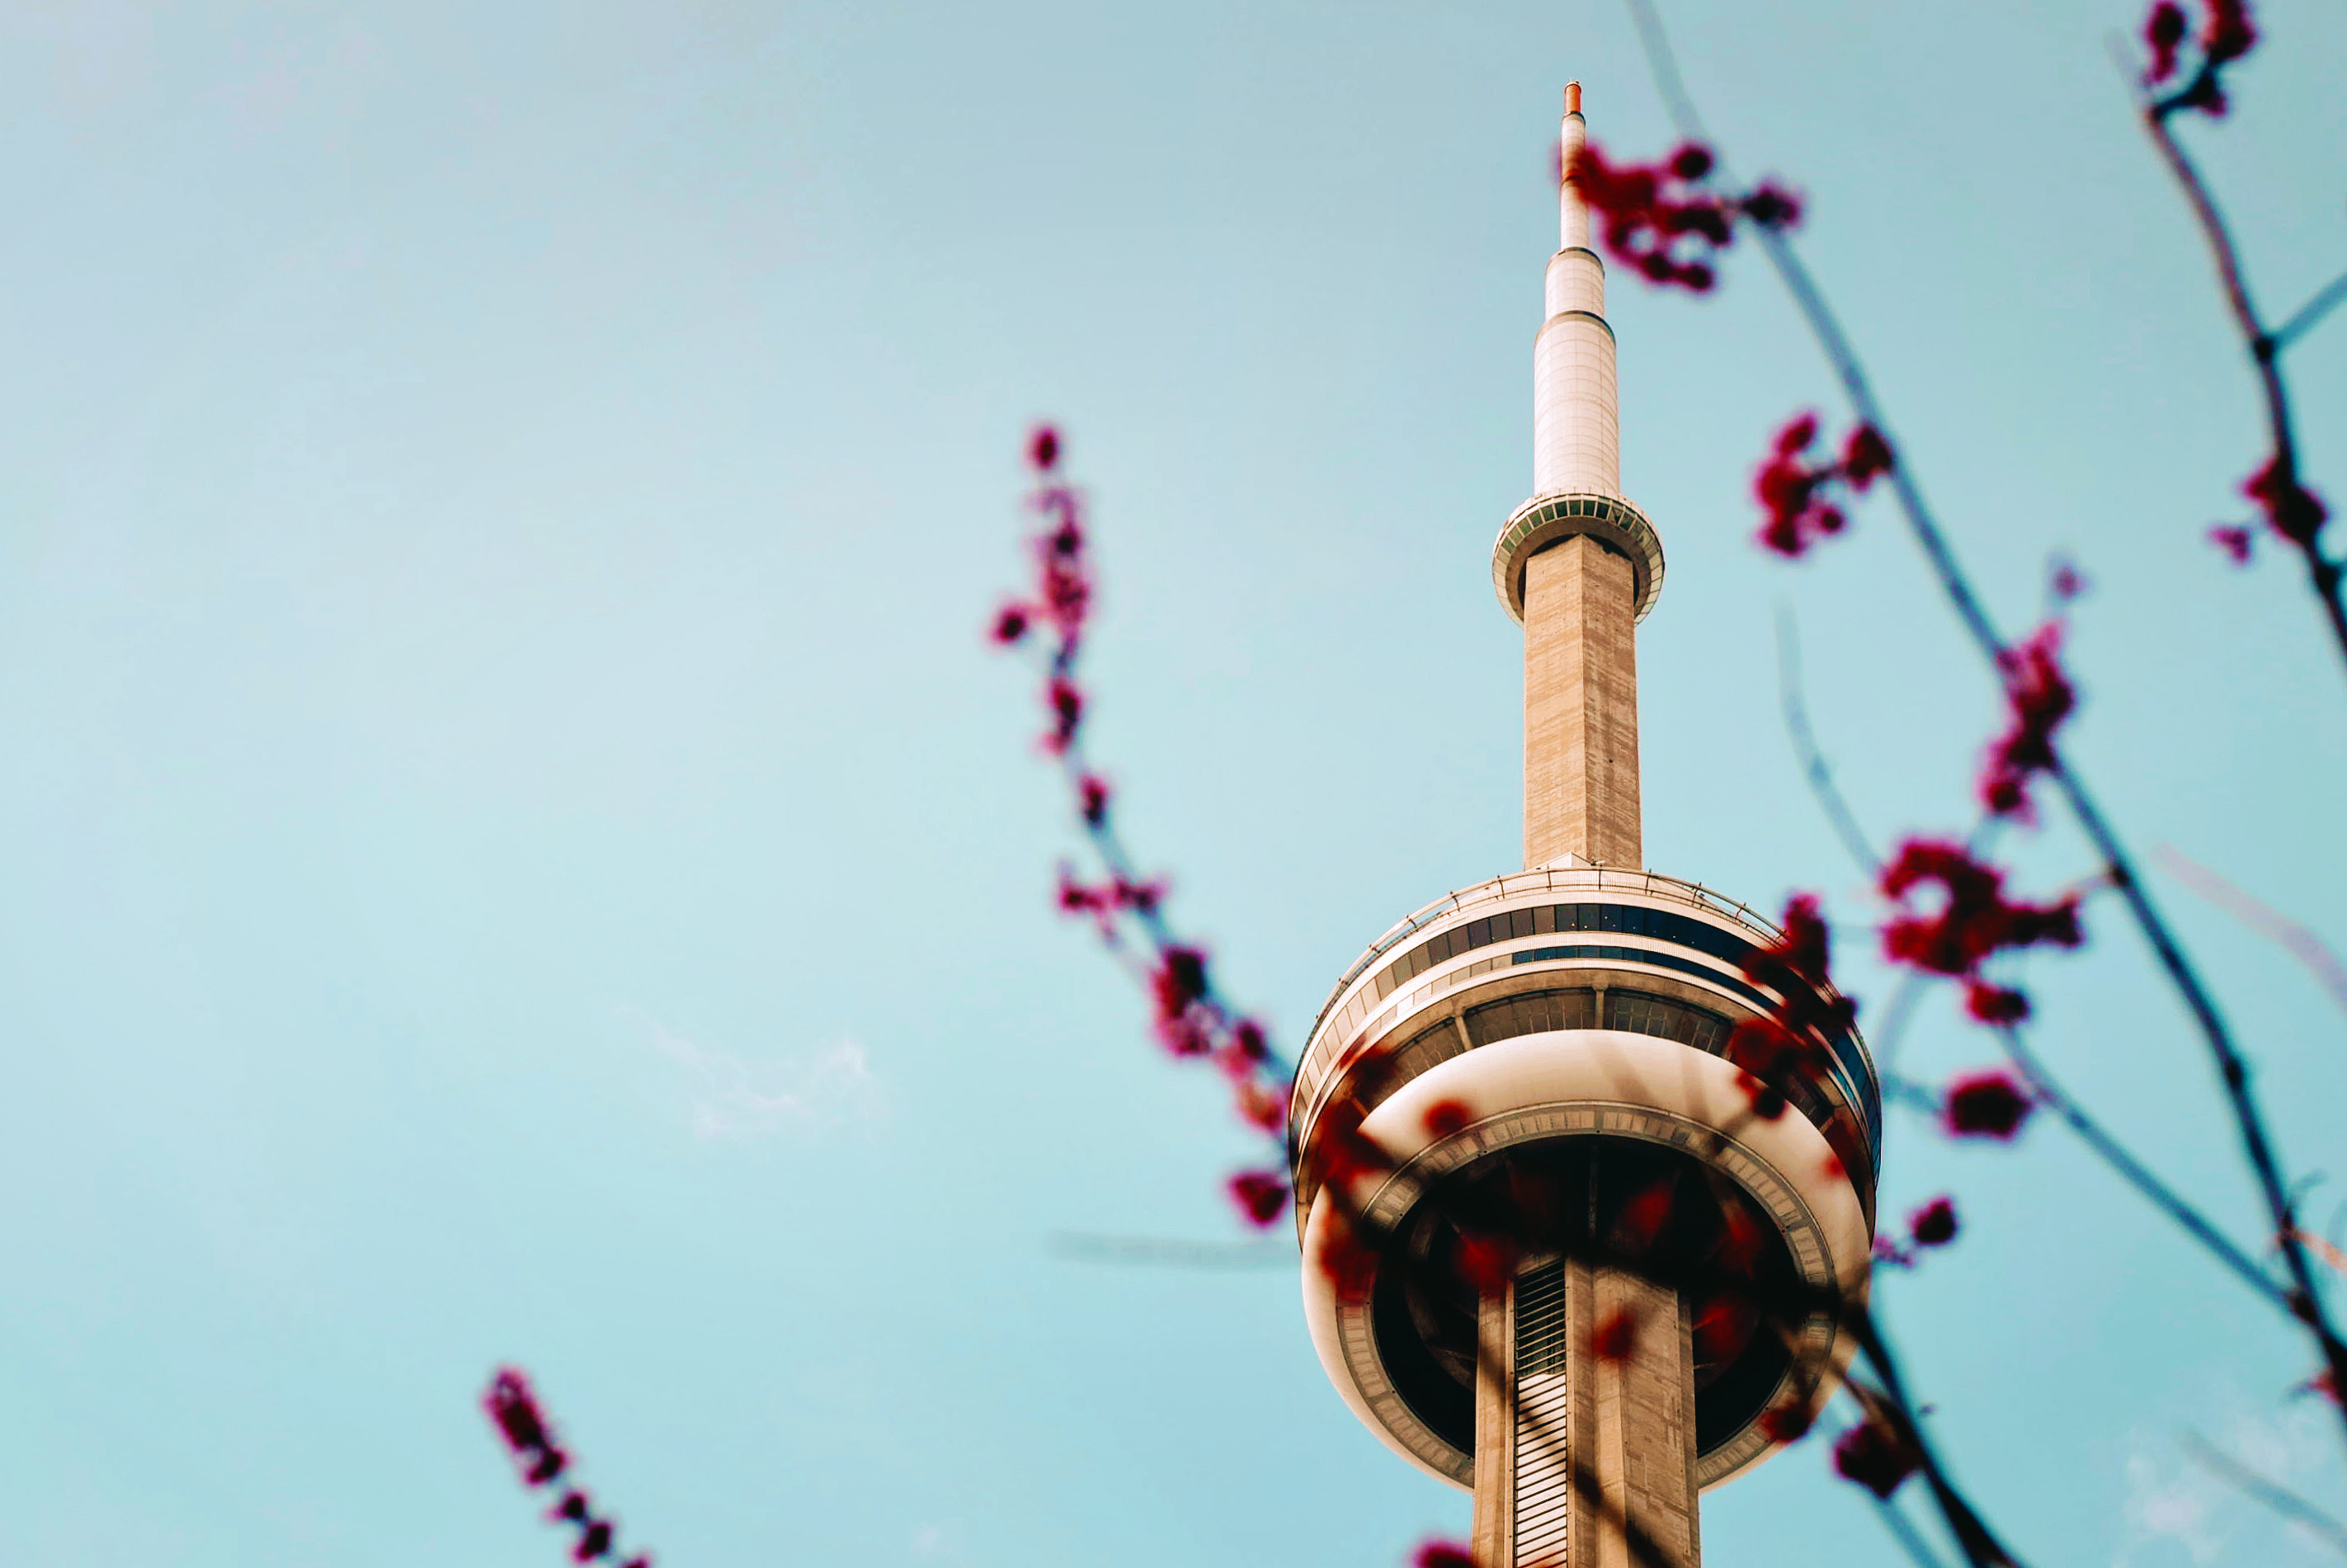
flower, toy, atmosphere of earth